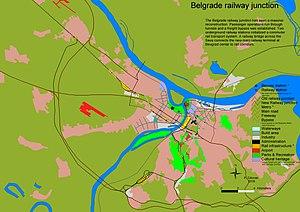
La gare de Belgrade Centre, également appelée Prokop, est la nouvelle gare de Belgrade, la capitale de la Serbie. Elle est située dans la municipalité urbaine de Savski venac.